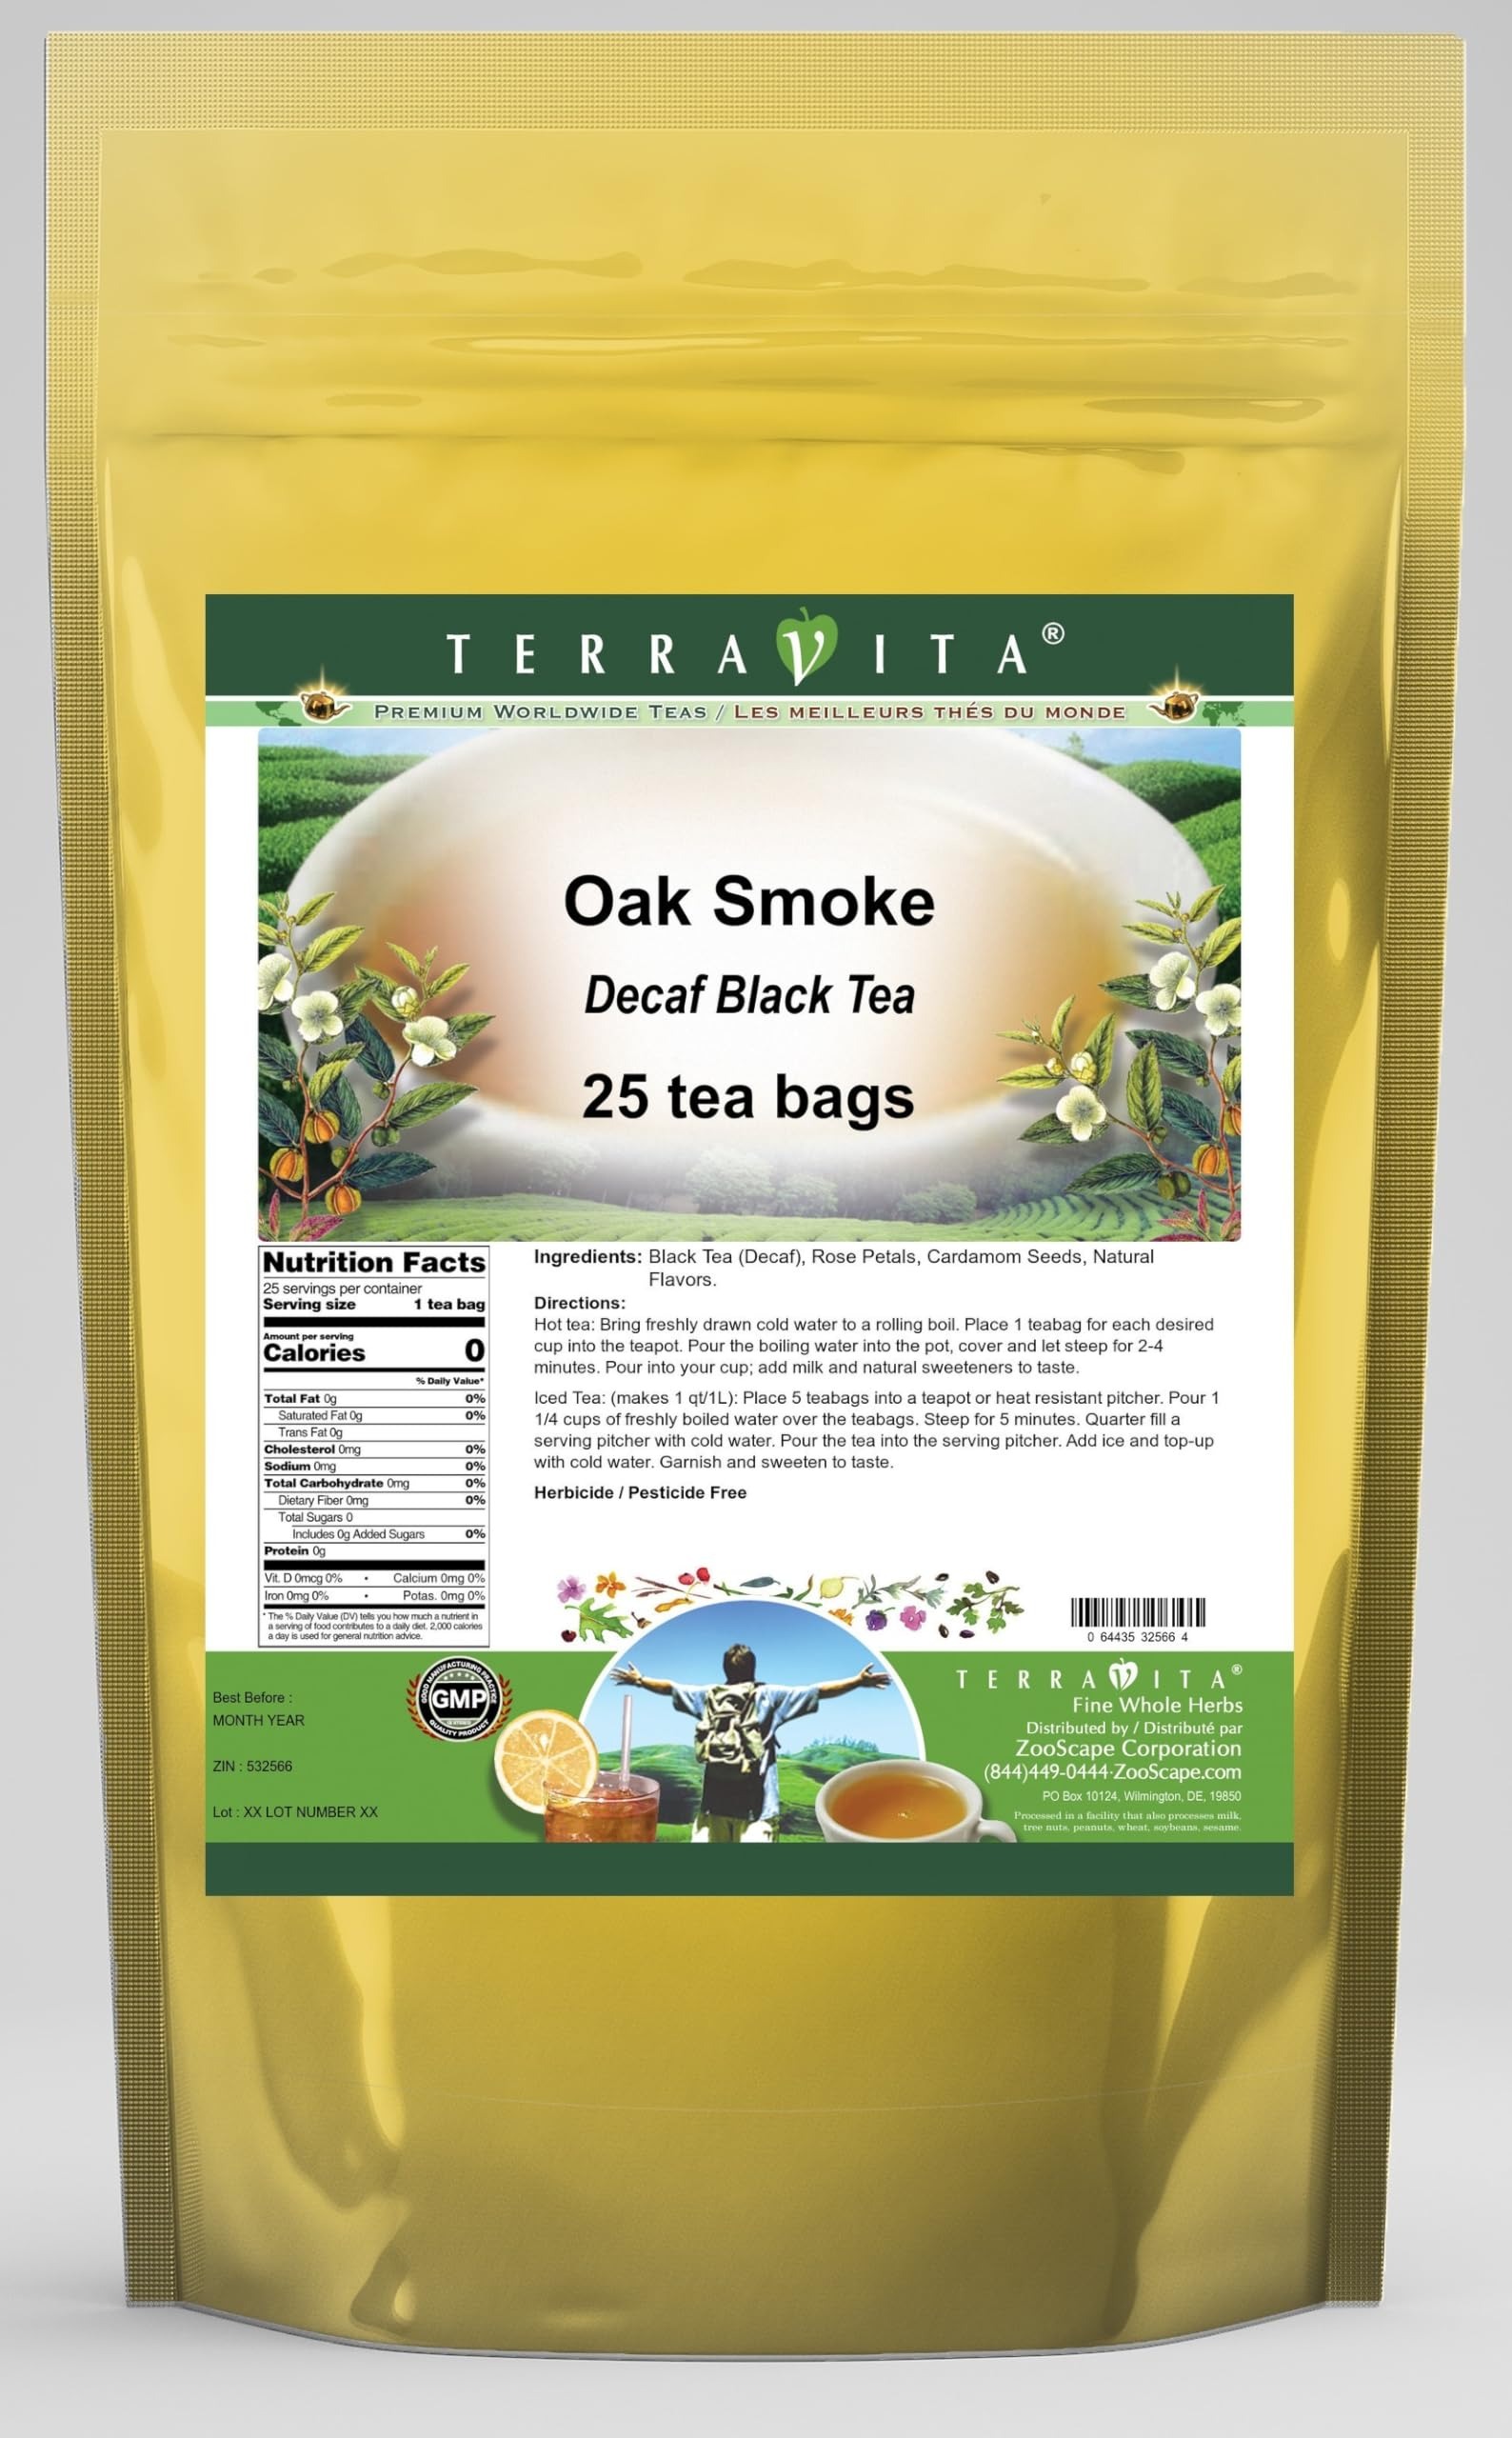
Item Name: Oak Smoke Decaf Black Tea (25 tea bags, ZIN: 532566) - 3 Pack
Bullet Point 1: Our Oak Smoke Decaf Black Tea is a wonderful flavored decaffeinated Black tea with Rose Petals and Cardamom Seeds. You will enjoy the simple and elegant Oak Smoke taste! - Ingredients: Decaf Black tea, Rose Petals, Cardamom Seeds and Natural Oak Smoke Flavor.
Bullet Point 2: No fillers.
Bullet Point 3: Manufacturer: TerraVita
Bullet Point 4: Size: 25 tea bags
Bullet Point 5: Black Tea Bags - Packed in a convenient upright pouch!
Product Description: Our Oak Smoke Decaf Black Tea is a wonderful flavored decaffeinated Black tea with Rose Petals and Cardamom Seeds. You will enjoy the simple and elegant Oak Smoke taste! - Ingredients: Decaf Black tea, Rose Petals, Cardamom Seeds and Natural Oak Smoke Flavor. - Hot tea brewing method: Bring freshly drawn cold water to a rolling boil. Place 1 teabag for each desired cup into the teapot. Pour the boiling water into the pot, cover and let steep for 2-4 minutes. Pour into your cup; add milk and natural sweeteners to taste. - Iced tea brewing method: (to make 1 liter/quart): Place 5 teabags into a teapot or heat resistant pitcher. Pour 1 1/4 cups of freshly boiled water over the teabags. Steep for 5 minutes. Quarter fill a serving pitcher with cold water. Pour the tea into the serving pitcher. Add ice and top-up with cold water. Garnish and sweeten to taste. - TerraVita is an exclusive line of premium-quality, natural source products that use only the finest, purest and most potent ingredients found around the world. TerraVita is hallmarked by the highest possible standards of purity, potency, stability and freshness. All of our products are prepared with the highest elements of quality control, from raw materials through the entire manufacturing process, up to and including the moment that the bottles or bags are sealed for freshness and shipped out to you. Our highest possible standards are certified by independent laboratories and backed by our personal guarantee. - TerraVita exists to meet and ensure your family's health and wellness without the harmful effects of chemicals and health products. We strive to make all of our products affordable and reliable and are constantly searching the market to maintain our affordability and to look for new ways to serve you and the o
Value: 75.0
Unit: Count

Price: 68.14